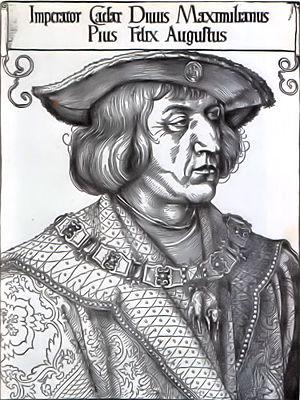
Cette page concerne l'année 1493 du calendrier julien.